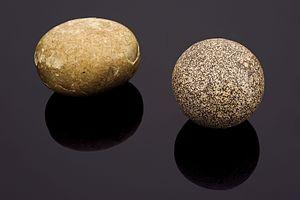
Le bézoard, ægagropile ou égagropile est un corps étranger que l'on trouve le plus souvent dans l'estomac des humains ou des animaux ruminants et qui ne peut être digéré.